Point Beach Nuclear Plant

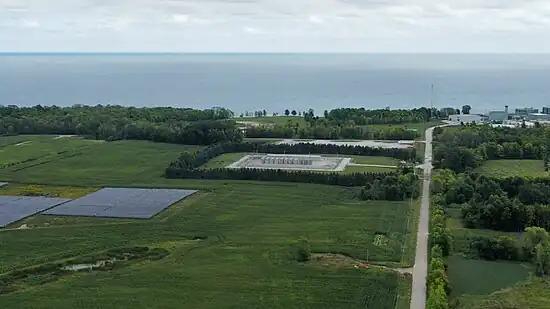
Point Beach Nuclear Plant ISFSI (Independent Spent Fuel Storage Installation) - September 2023

The Nuclear Regulatory Commission defines two emergency planning zones around nuclear power plants: a plume exposure pathway zone with a radius of , concerned primarily with exposure to, and inhalation of, airborne radioactive contamination, and an ingestion pathway zone of about , concerned primarily with ingestion of food and liquid contaminated by radioactivity.